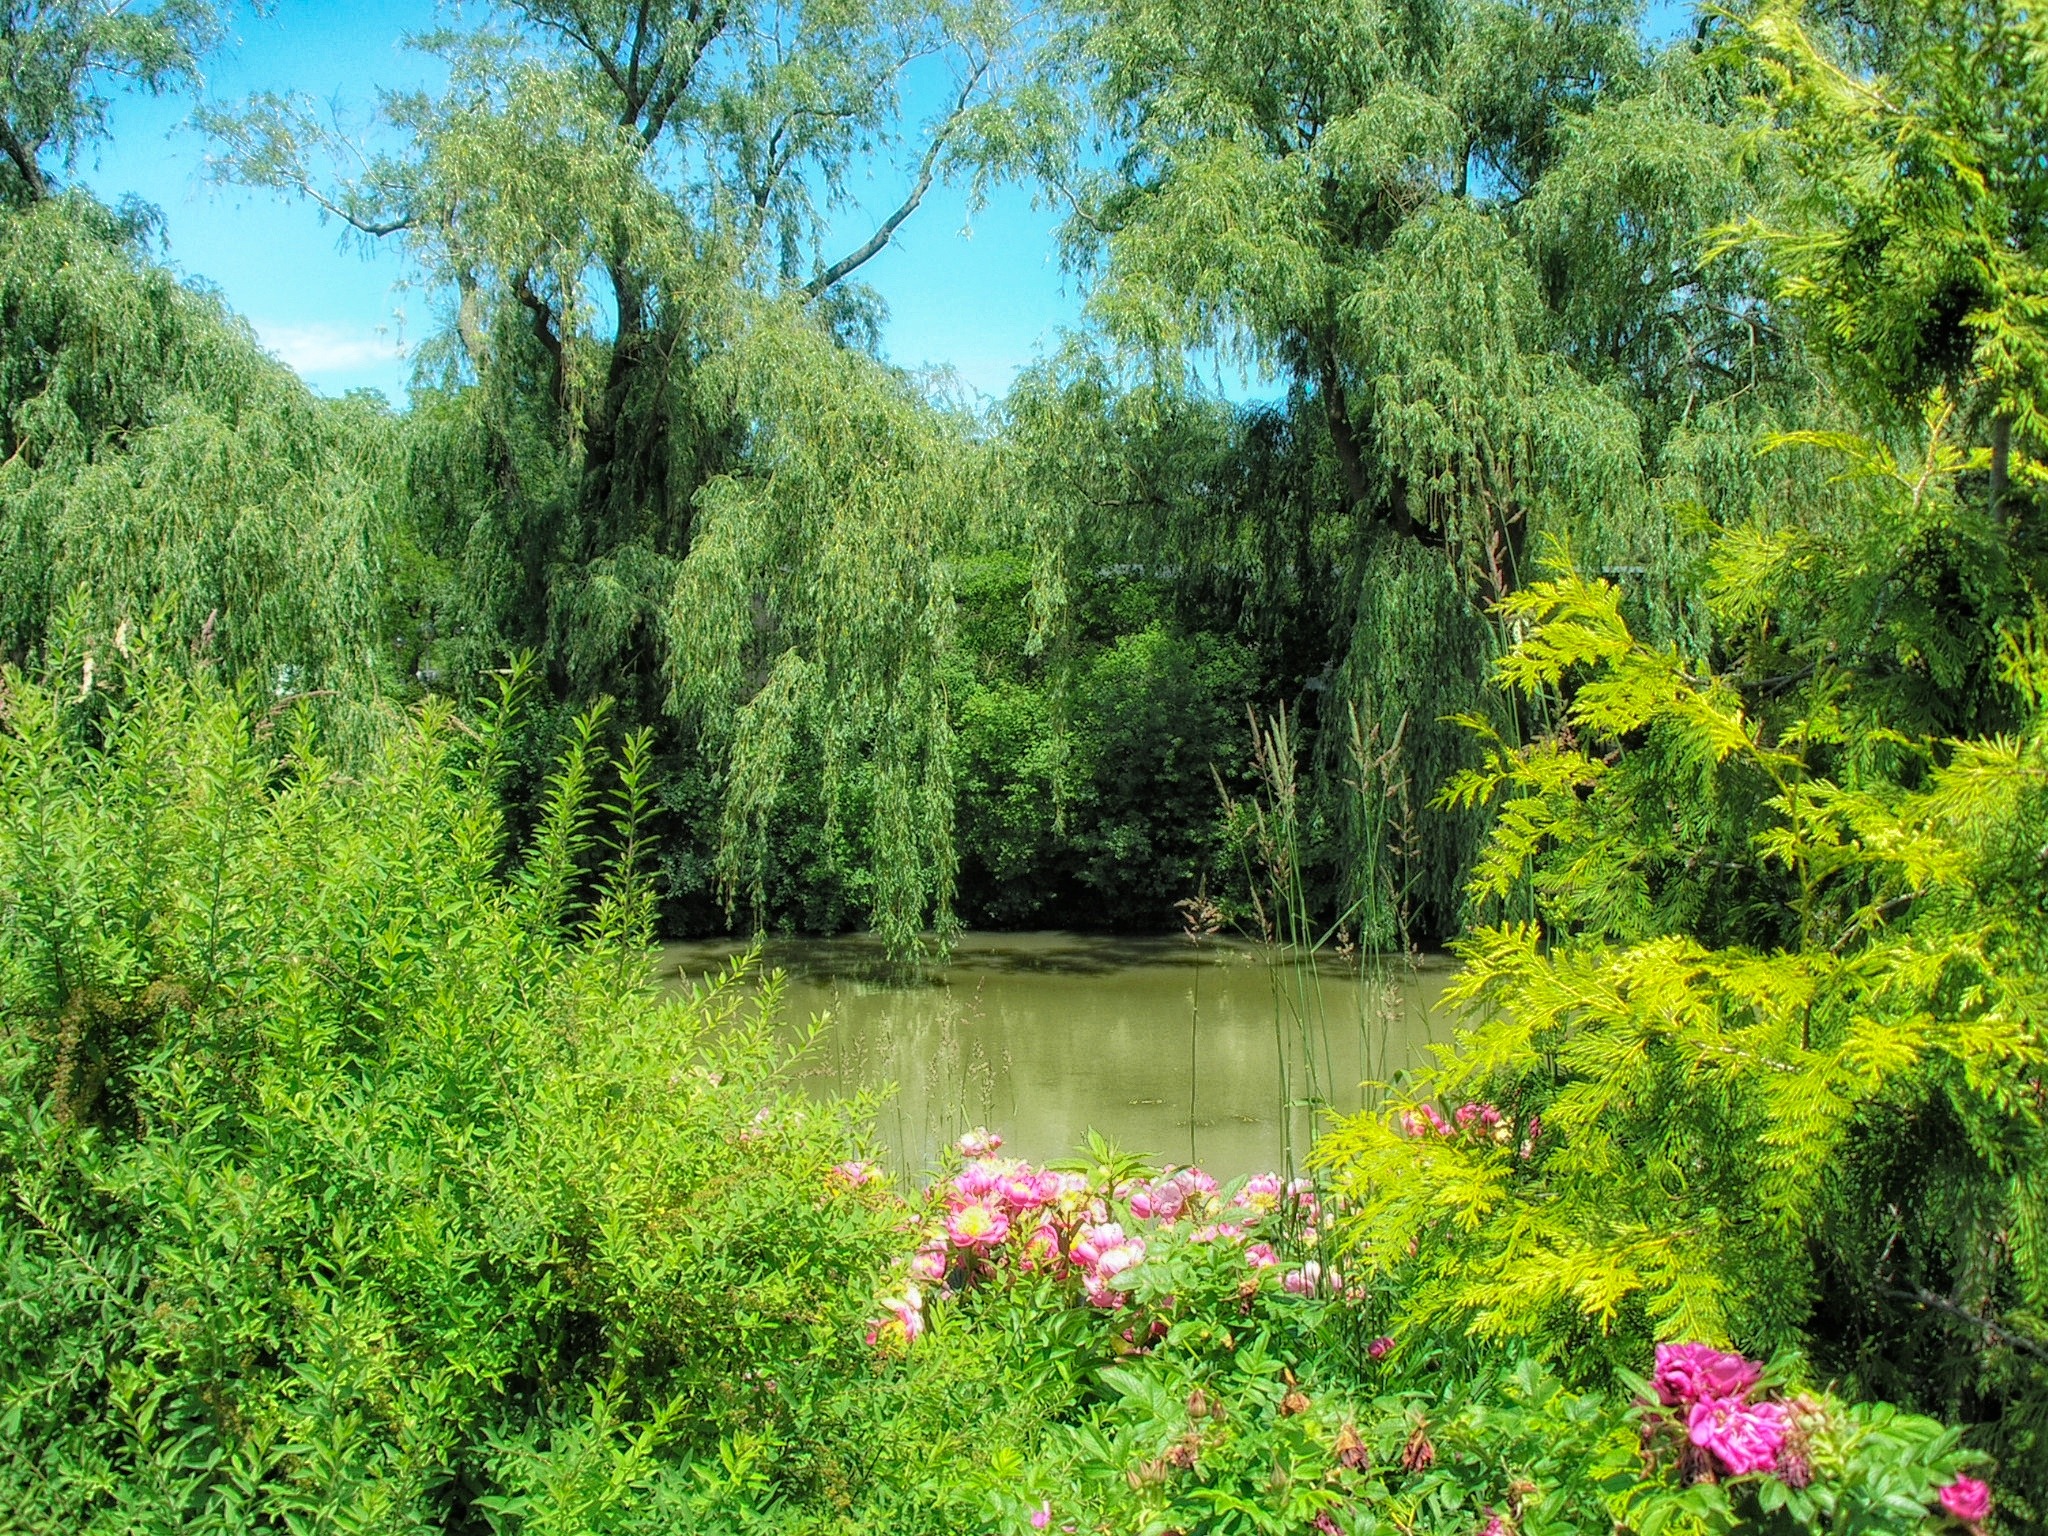
tree, water, nature, forest, wilderness, meadow, leaf, flower, lake, river, summer, pond, stream, spring, jungle, botany, garden, plants, flowers, outside, vegetation, rainforest, woodland, habitat, ecosystem, nature reserve, biome, old growth forest, natural environment, temperate broadleaf and mixed forest, temperate coniferous forest, riparian forest, chicago botanical garden